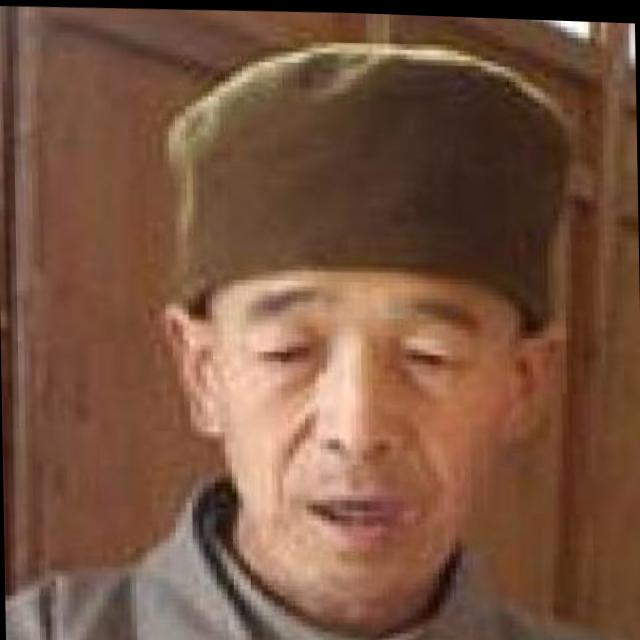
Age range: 45-64